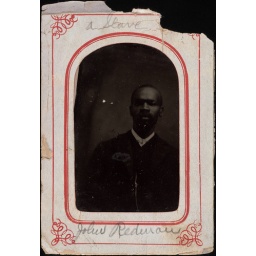
Bust portrait of John Redman, in suit with hanging watch chain. Tintype, paper case, sixth plate